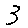
Label: 3